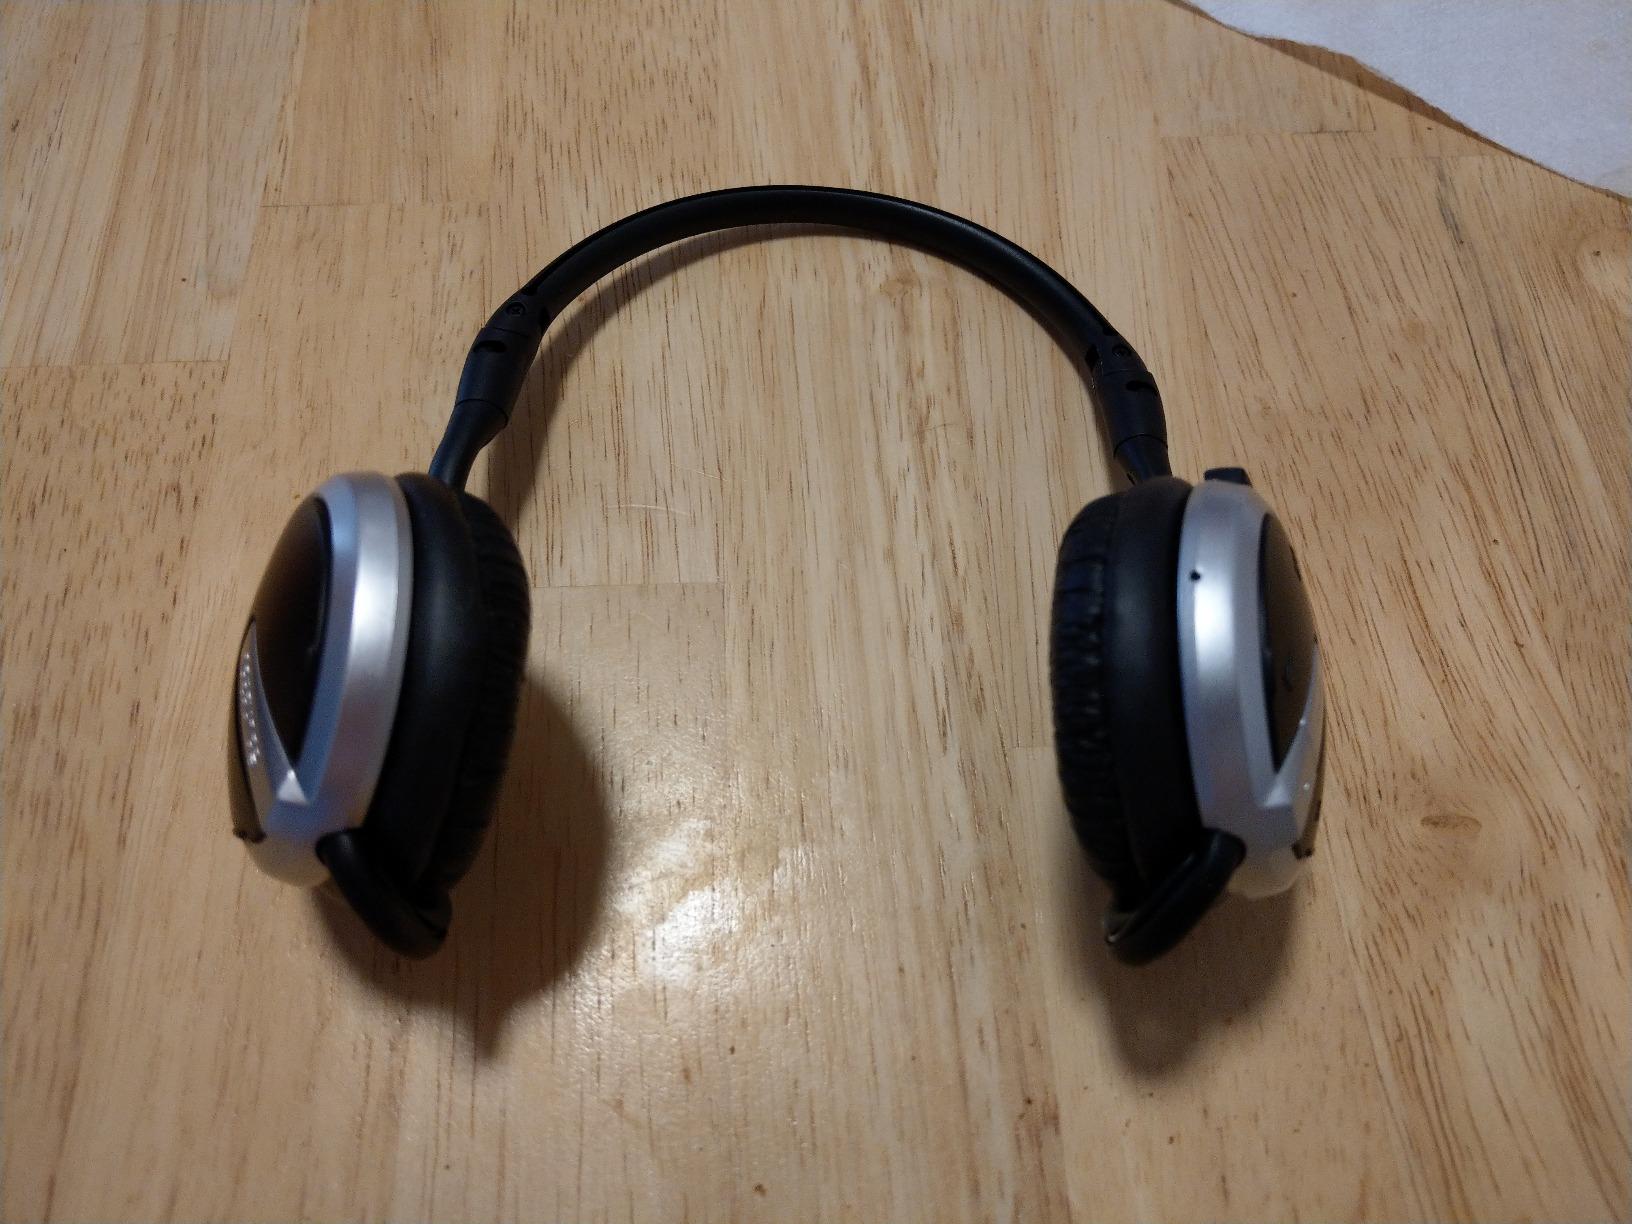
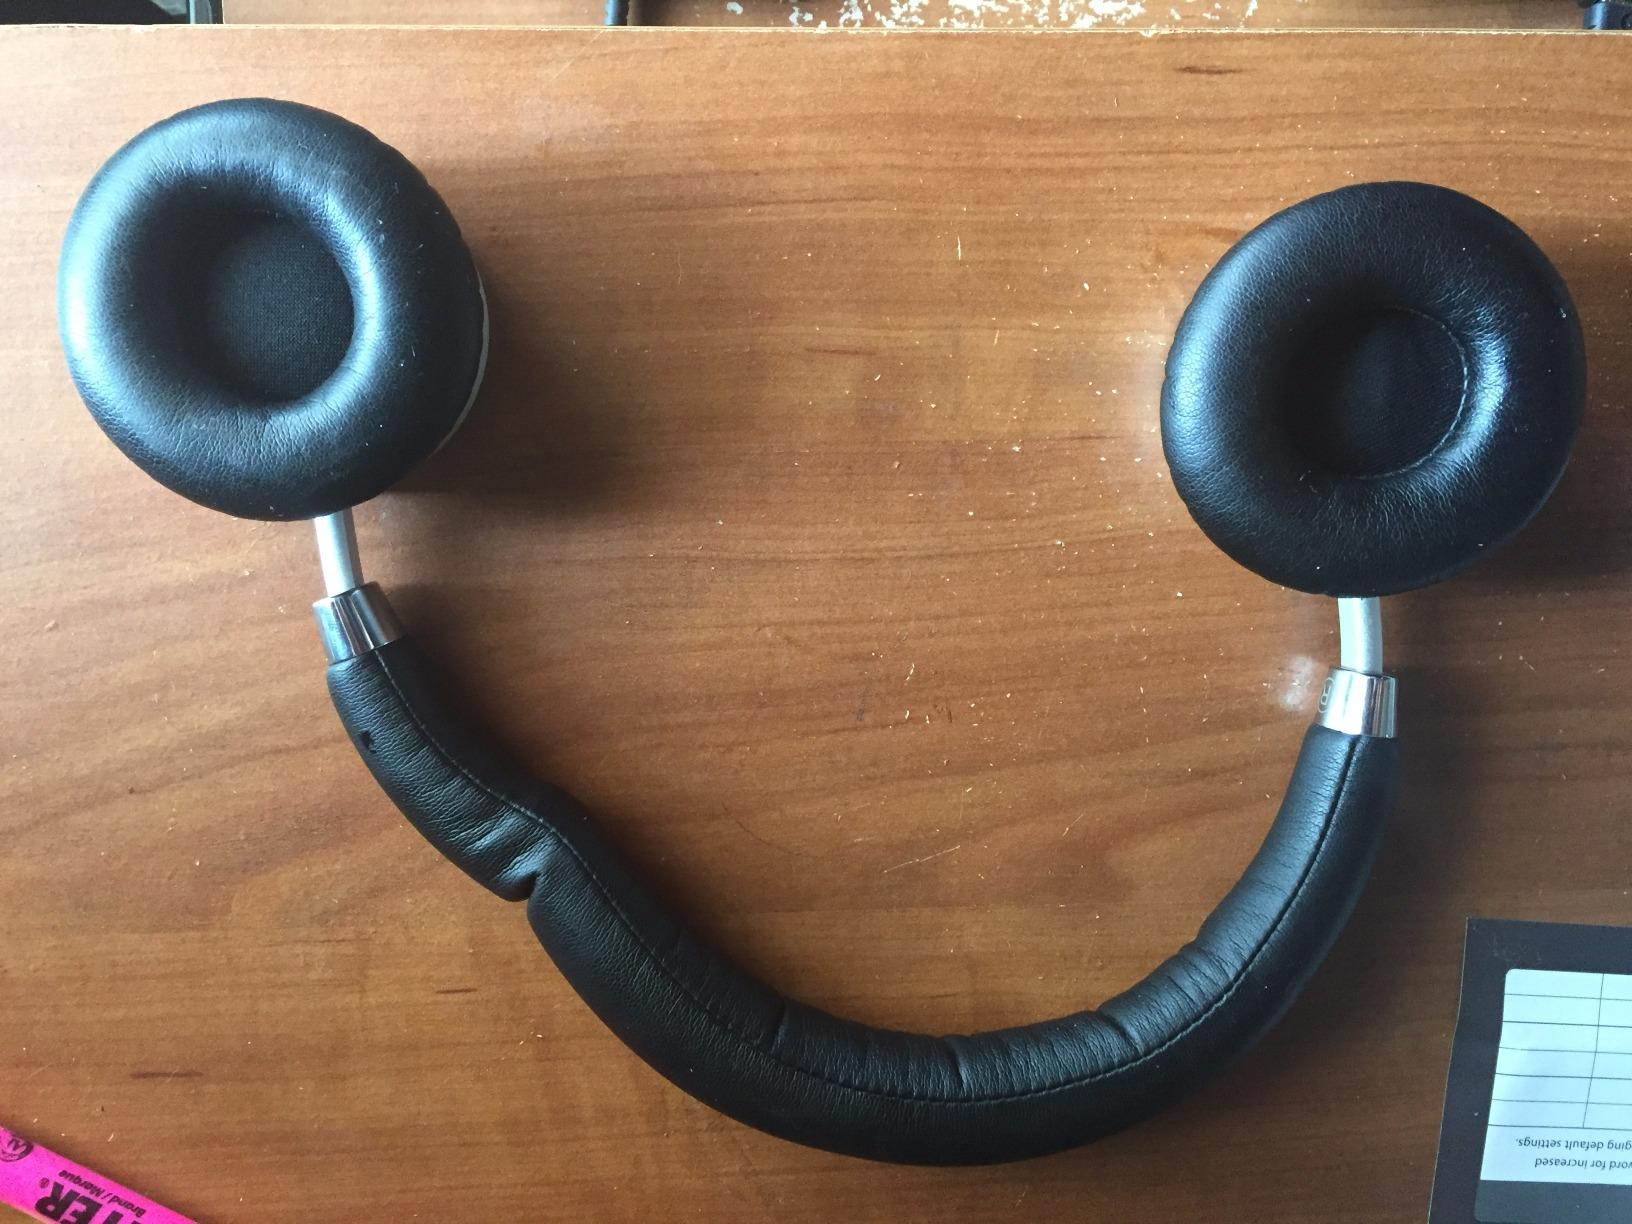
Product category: headphones
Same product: no